The Spitz

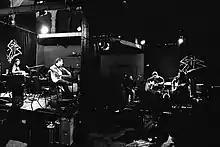
Rehearsals at the Spitz, 2007

Acts that played over the years at The Spitz include 17 Hippies, 3 Men & Black (The Selecter, The Stranglers, Bad Manners), A Hawk and a Hacksaw, Acoustic Ladyland, Adem, Ai Phoenix, Aiden Smith, Apparat, Athlete, Baba Maal, Bert Jansch, Beth Orton, Big Strides, Bikini Atoll, Billy Bragg, Billy Childish, Cat Empire, Cat Power, Charlie Winston, Chris T-T, Cobra Killer, Davey Graham, Dick Dale, David Thomas and Two Pale Boys Ed Harcourt, Fionn Regan, Fonda 500, Glen Matlock, GLORYHOLE! Goldfrapp , Gravenhurst, Great Lake Swimmers, Hayden, Historia, Holly Golightly, Florence and the Machine, Hot Chip, Jamie Woon, Joan As Police Woman, John Parish, John Renbourn, Joni Davis, Kate Nash, King Creosote, Lee Ranaldo (Sonic Youth), Little Axe, Little Barrie, Little Sparta, Low, Minutemen, Mr. Hudson, Nought, Omar, Pete and the Pirates, Pete Molinari, Phoenix, Pips, Chips and Video Clips, Polar Bear, Rachel Unthank (The Unthanks), Ralfe Band, Richard Hawley, Rodrigo Y Gabriela, Roy Harper, Seasick Steve, Son of Dave, Spiers & Boden, St. Thomas, Terry Edwards, Thalia Zedek, The Gossip, The Horrors, The Long Blondes, The Men They Couldn't Hang, The Wave Pictures, Tom Baxter, Tom Morello (Rage Against the Machine), Tunng, Turin Brakes, Vetiver feat Devendra Barnhart and many more.